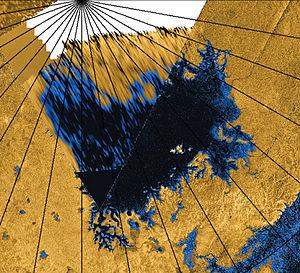
Dans le cadre de la nomenclature planétaire, une mer, en latin mare, est sur la Lune une vaste étendue d'albédo homogène sensiblement inférieure à l'albédo moyen de l'astre. Cette dénomination, dans son acception étymologique, a été étendue au satellite Titan de la planète Saturne pour qualifier les plus vastes surfaces liquides identifiées à sa surface, correspondant à de grands lacs d'hydrocarbures légers mélangés à de l'azote liquide sous une pression de 147 kPa et une température d'au plus 85 K.
Punga Mare, la mer de Punga en français, est une mer de Titan, satellite naturel de Saturne.